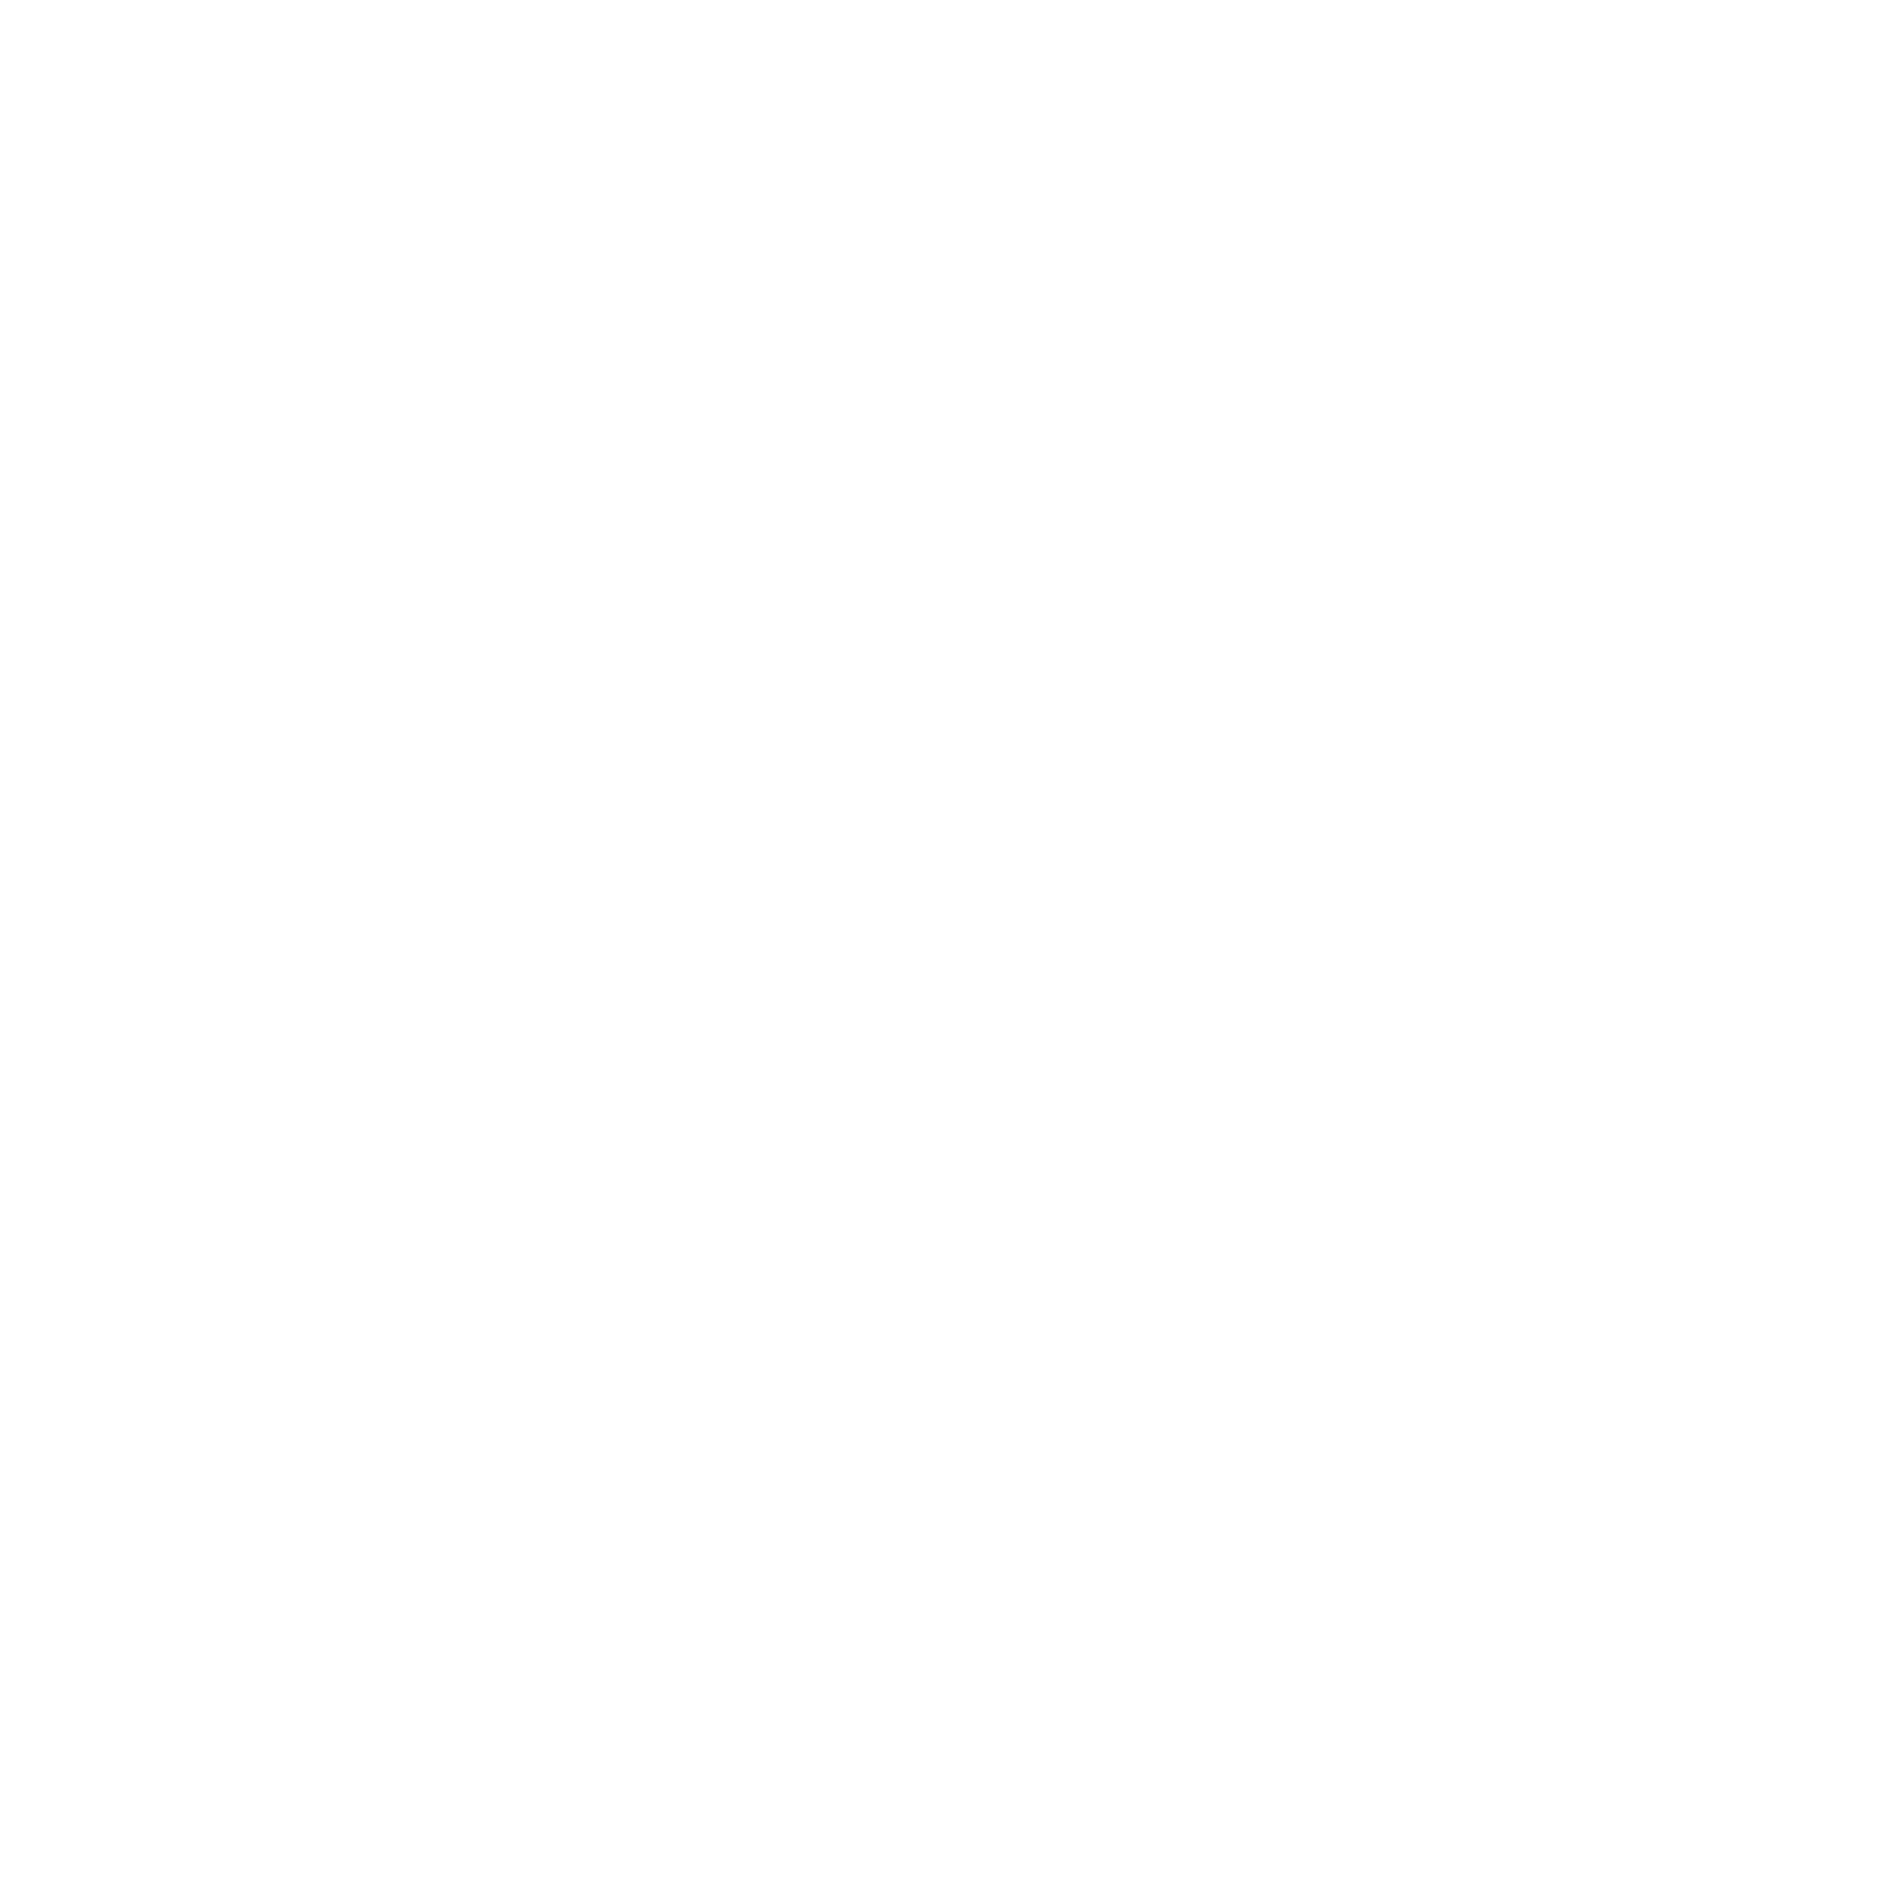
line, product